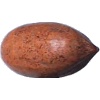
Label: nut_pecan